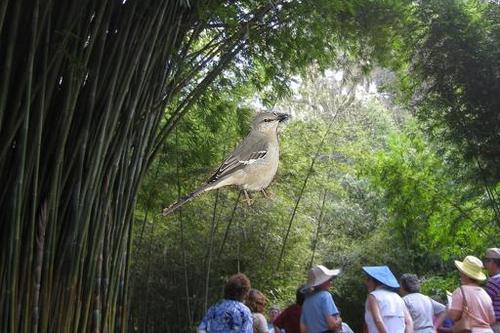
Bird species: Mockingbird
Bird type: landbird
Background: land